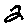
Label: 2